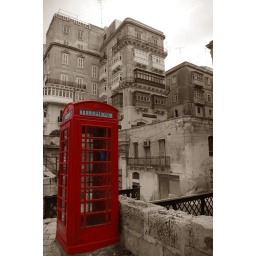
A classic British red telephone box in Valletta, Malta